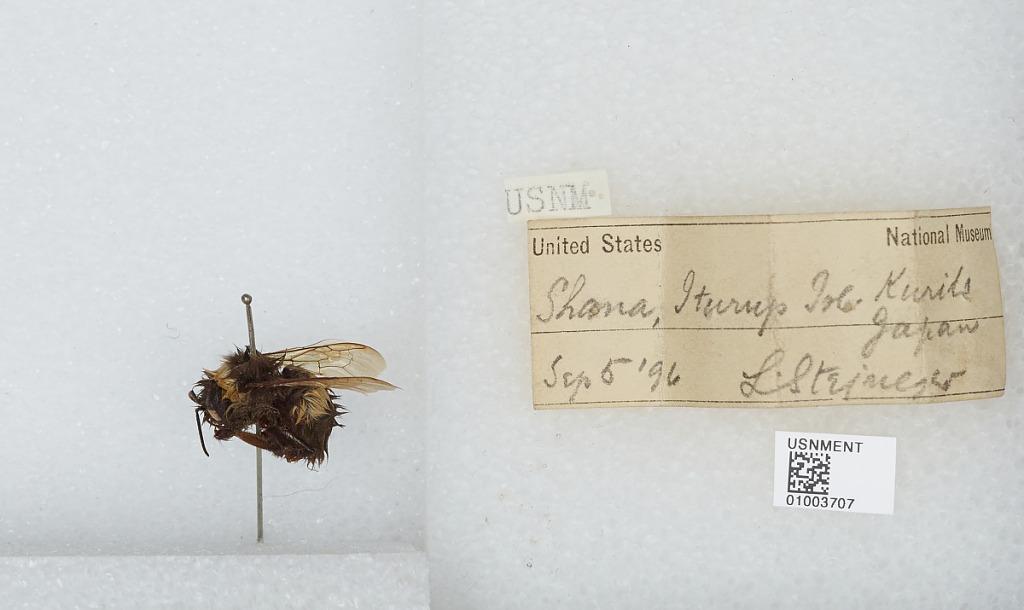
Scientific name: Bombus (Bombus) lucorum (Linnaeus)
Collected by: L. Stejneger
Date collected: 1896-9-5
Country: Japan
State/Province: Hokkaid?
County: Iturup Island
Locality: Shana